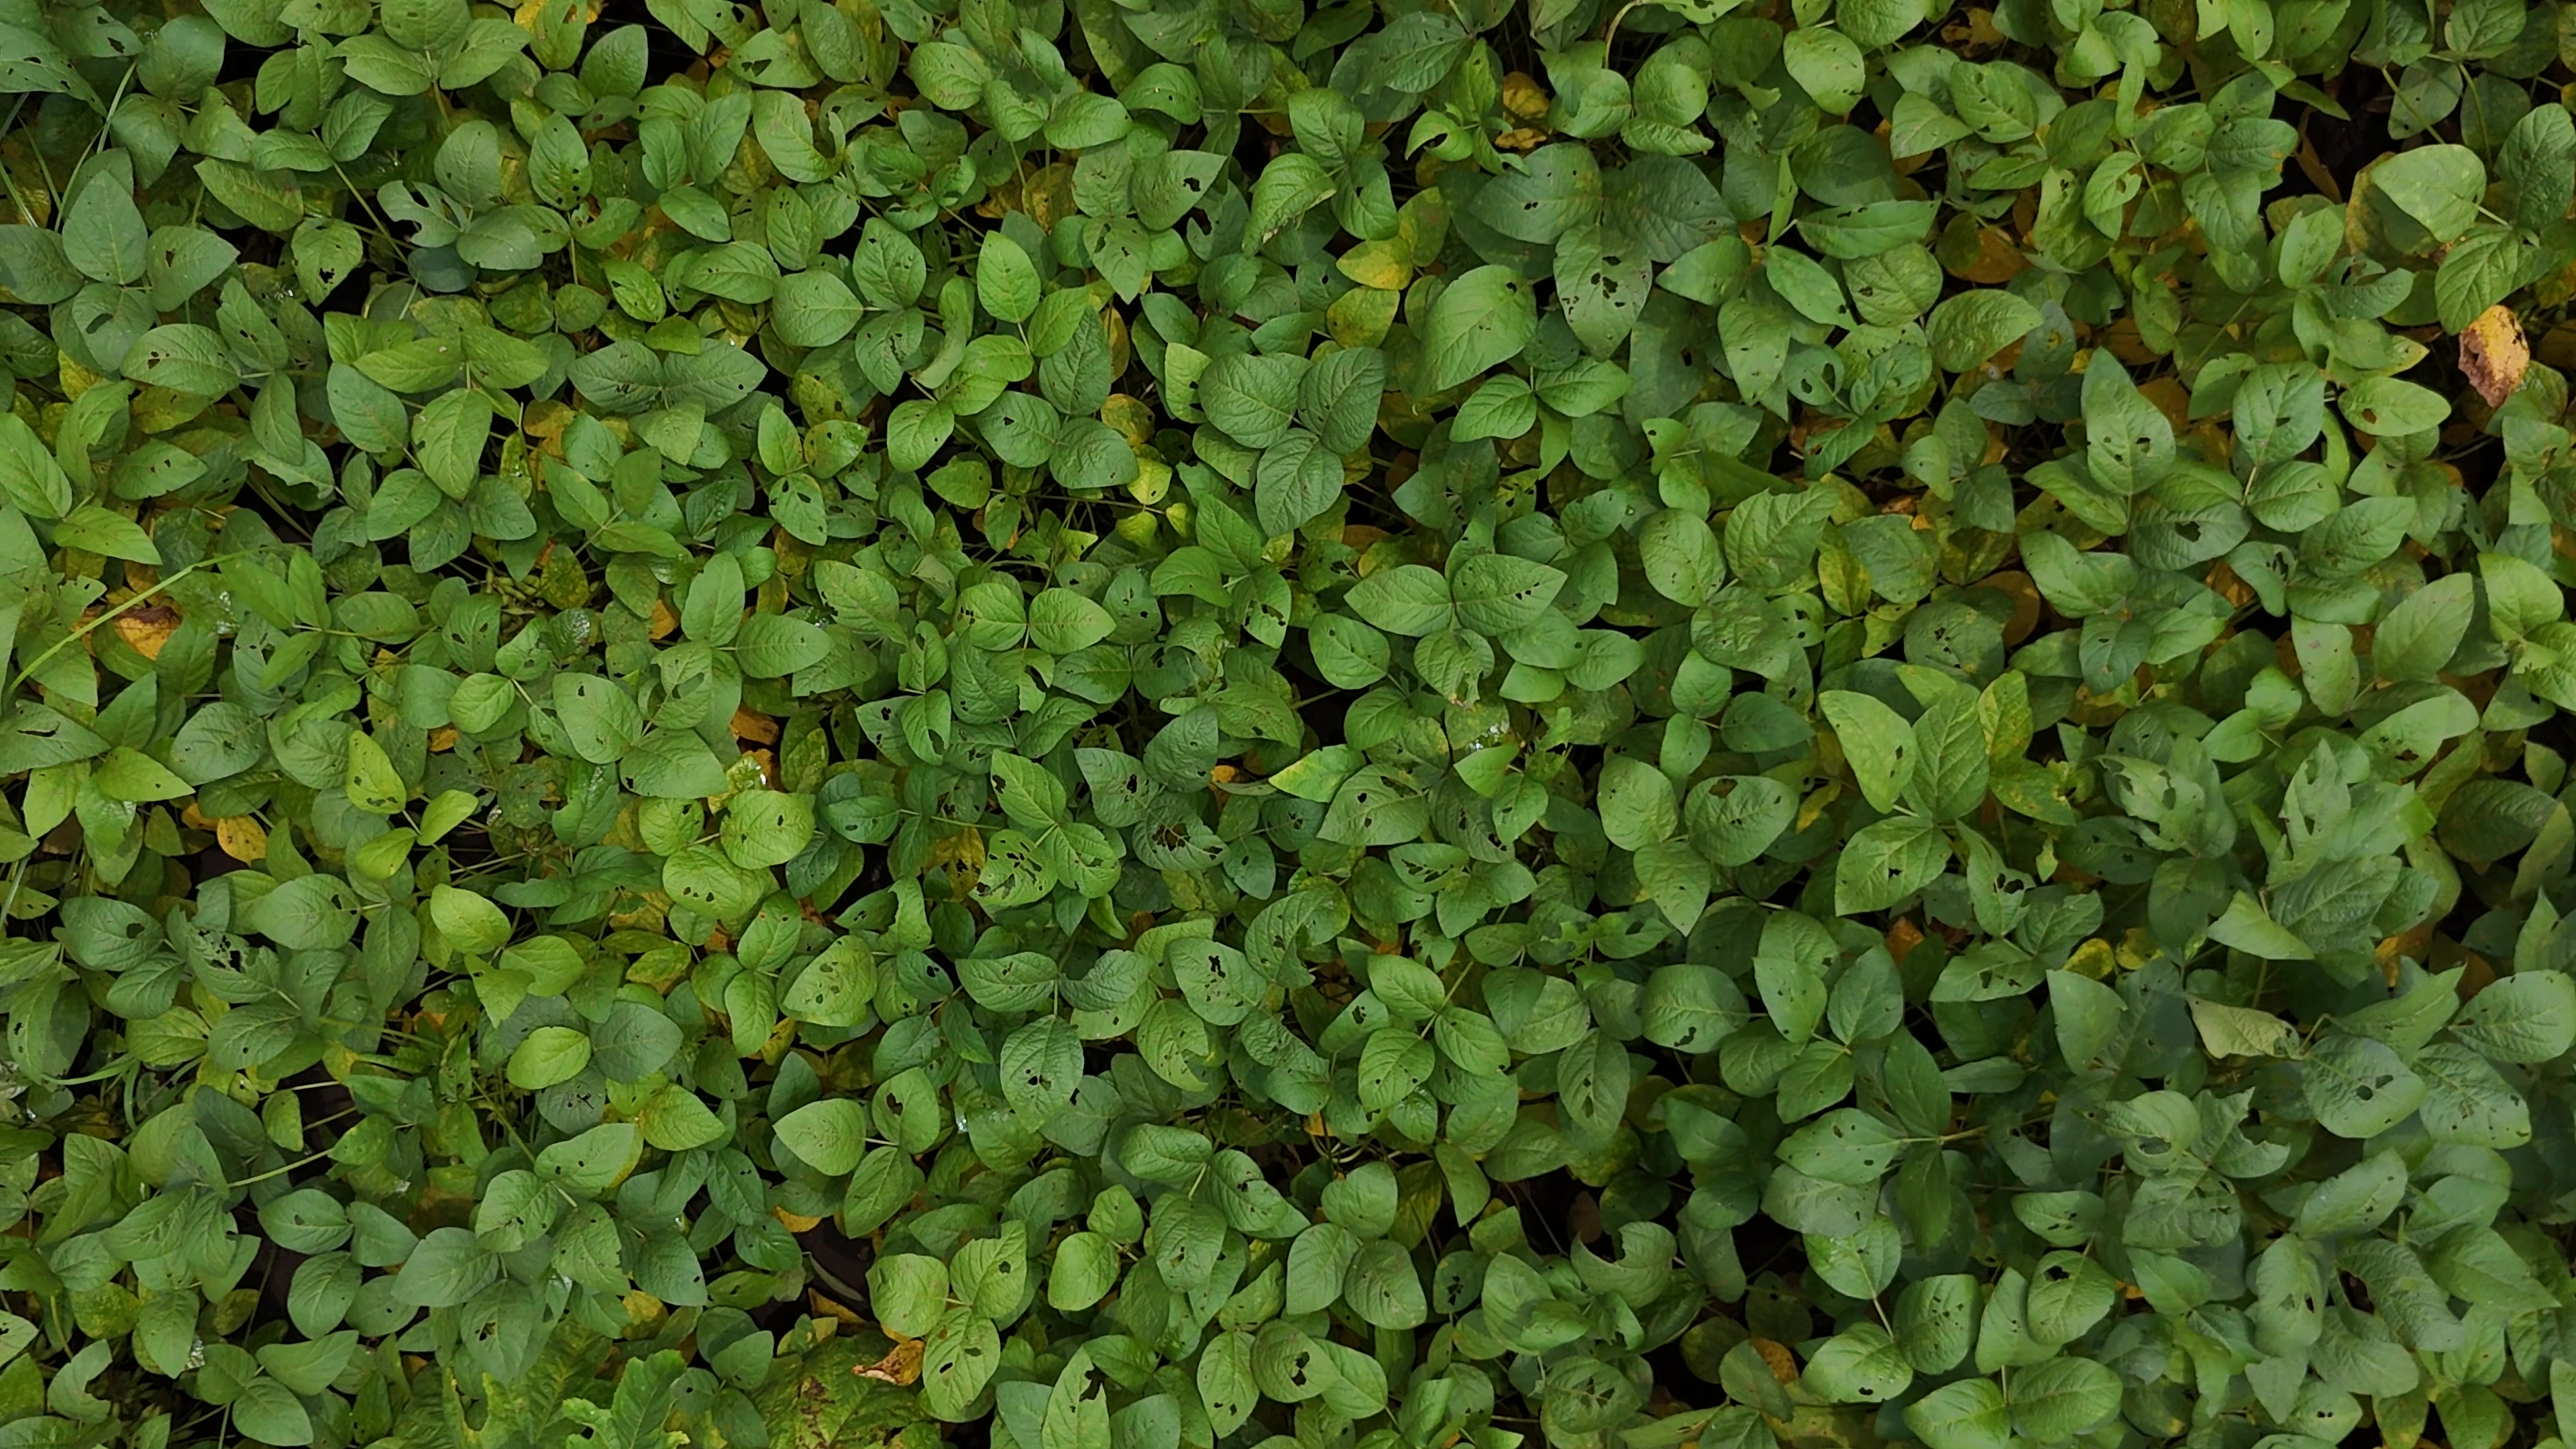
Label: Mosaic